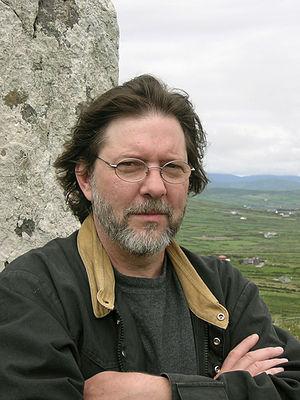
John Jude Palencar, né à Fairview Park dans l'état de l'Ohio en 1957) est un illustrateur américain de fantasy et de science-fiction, ainsi qu’un artiste d’horreur.